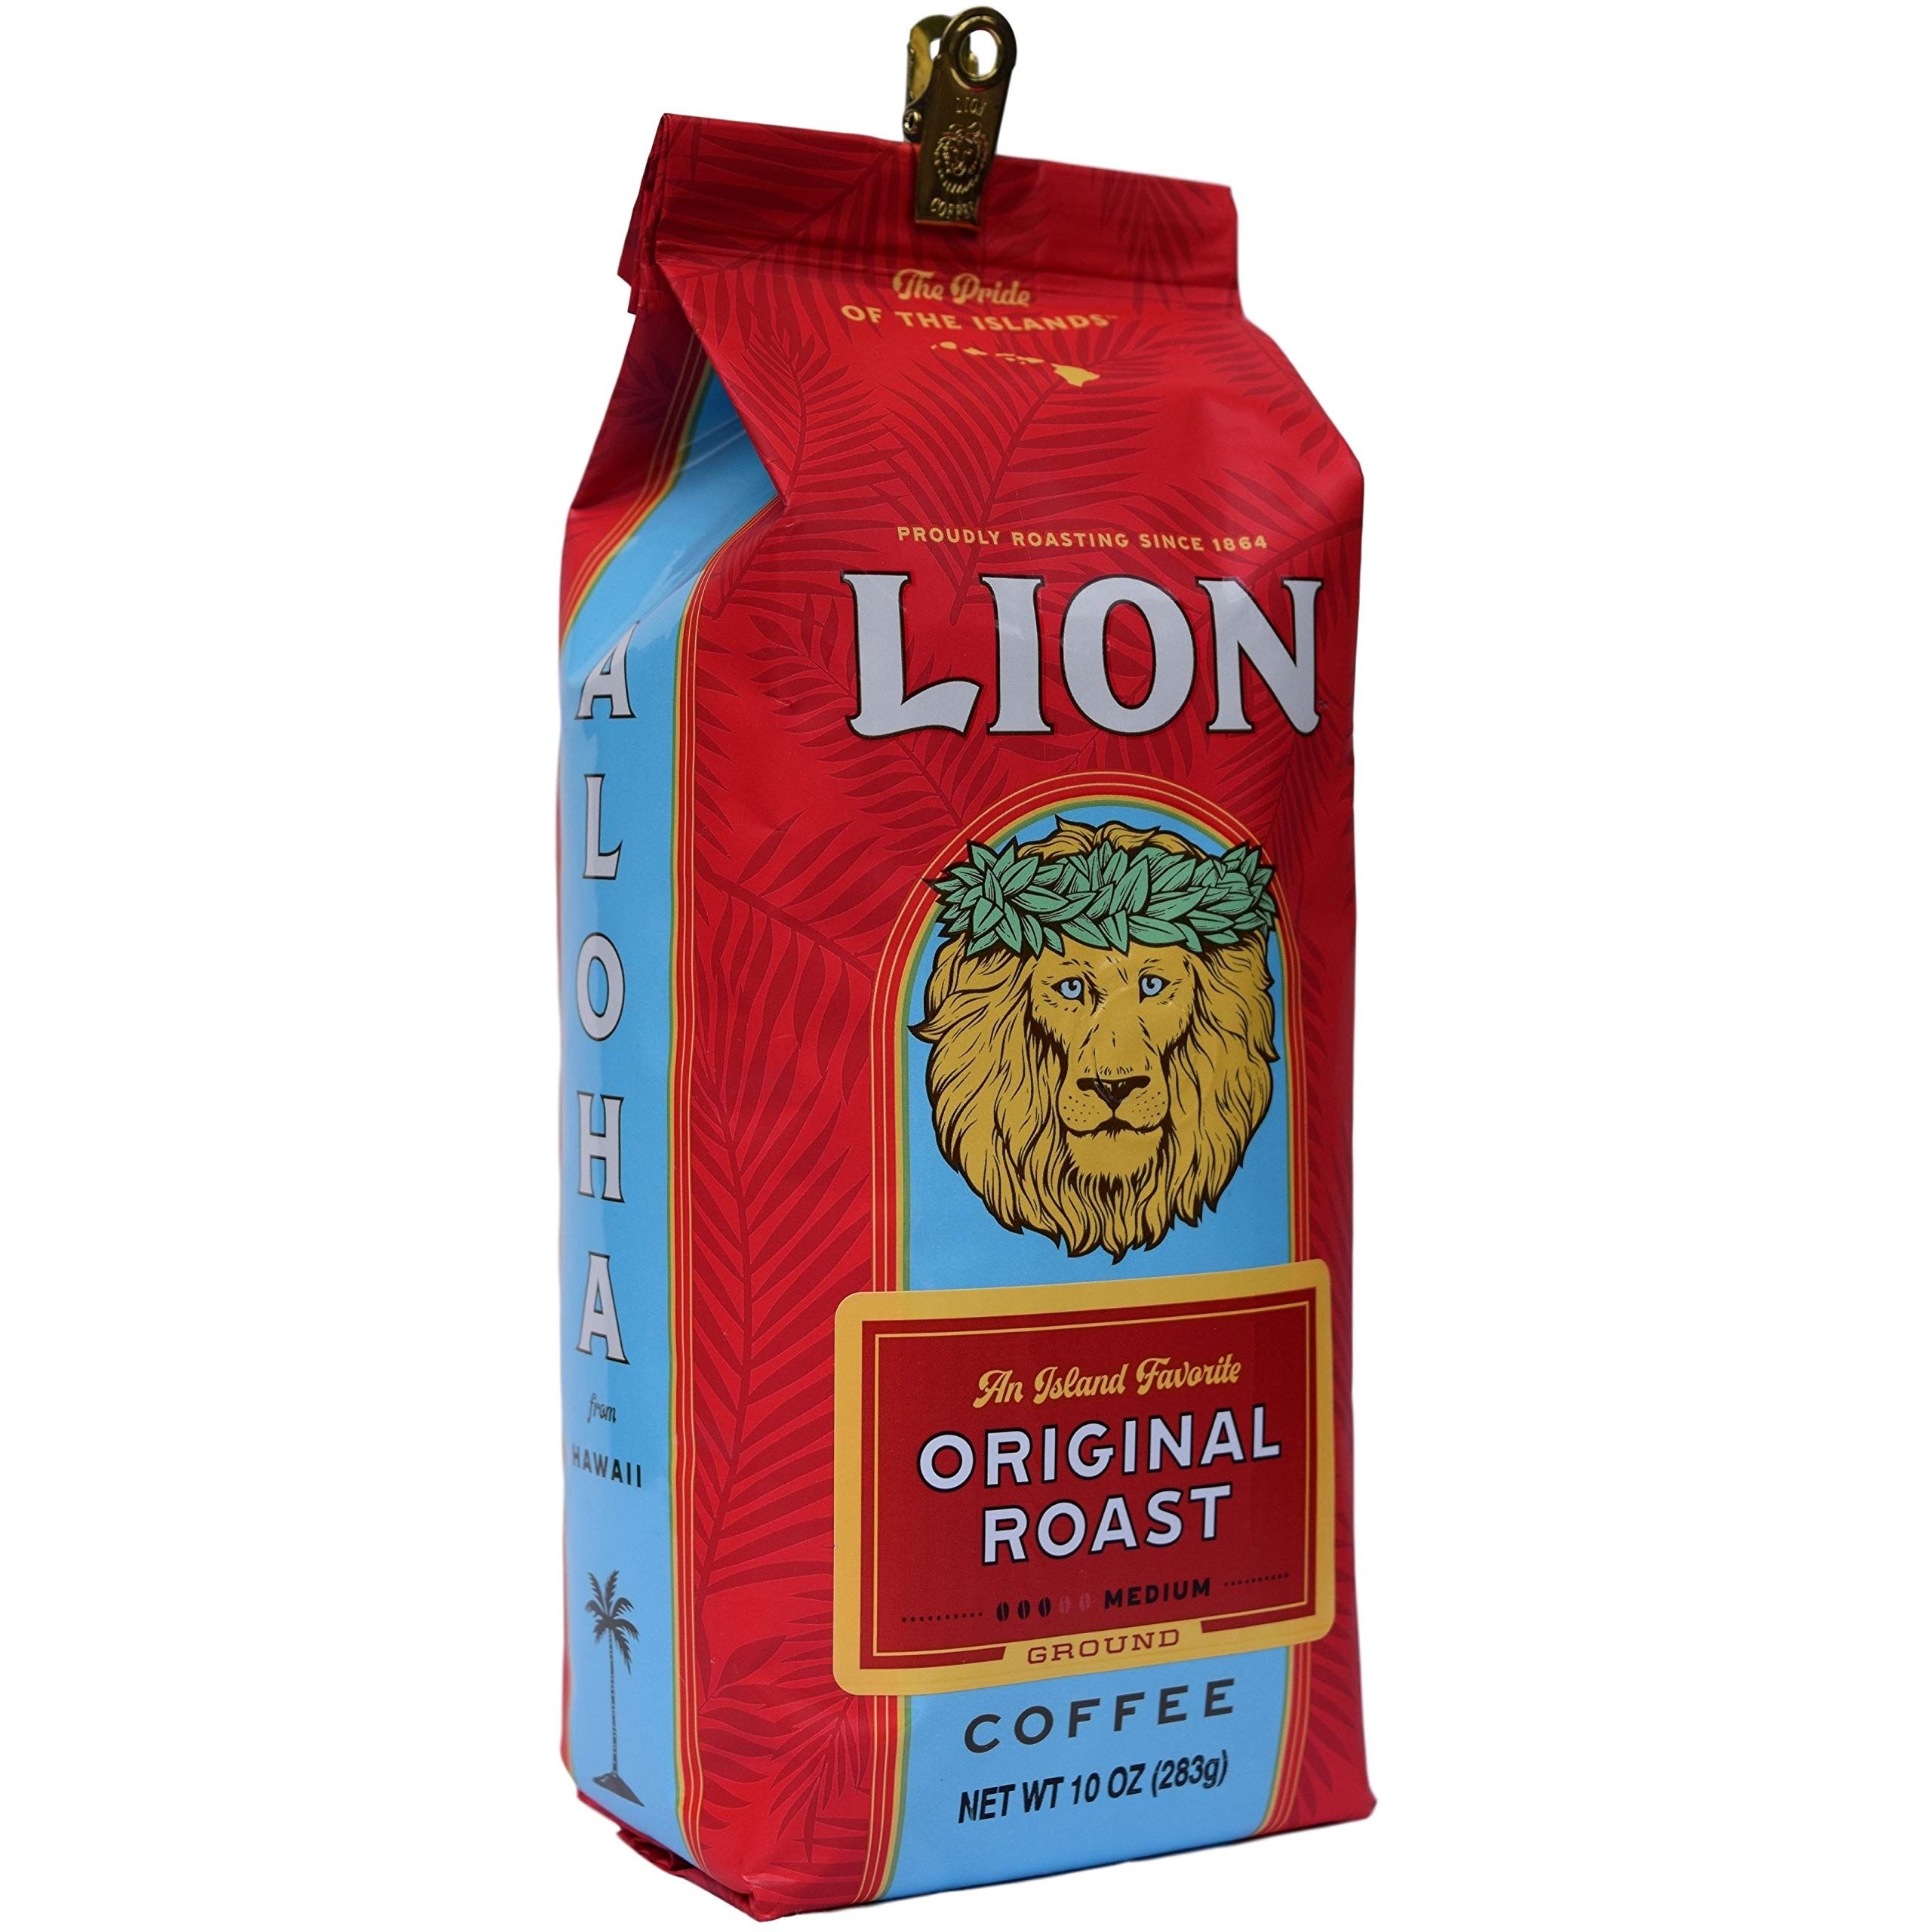
Item Name: Lion Coffee, Original, Medium Roast, Ground, 10 Ounce Bag
Product Description: Original Lion Coffee is a medium roast medium-bodied complex blend of Hawaiian coffee beans. Satisfied customers have demanded this bit of perfection again and again for years now. Savor its flawless smooth finish and subtle sweet taste each and every day.Buy any 2 bags of Lion Coffee (10oz or larger) and receive a FREE 1.75oz sampler!!!This is for 10oz of whole bean or automatic drip grind.
Value: 10.0
Unit: Ounce

Price: 13.36